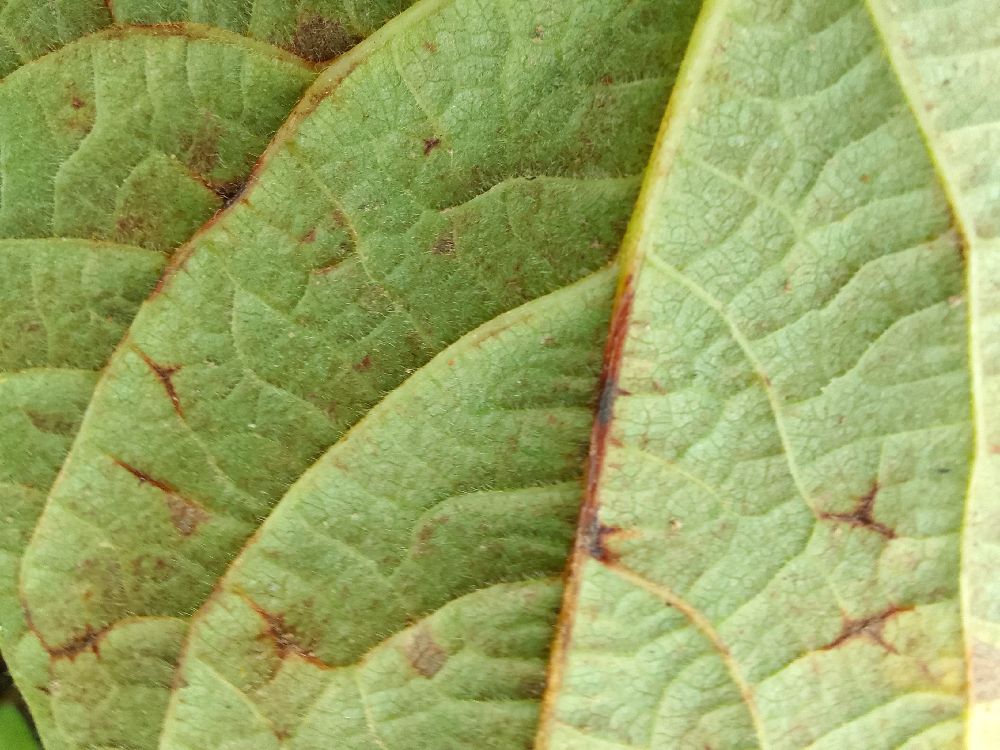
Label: anthracnose